Strike the Blood IV

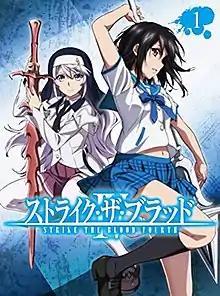
The cover of the first Blu-ray compilation of the fourth season released by Warner Home Video.

Strike the Blood is an anime series adapted from the light novel series of the same title written by Gakuto Mikumo with illustrations by Manyako. The fourth OVA series, projected at 12 episodes, debuted on April 8, 2020, and concluded on June 30, 2021. The opening theme is "Akatsuki no Kaleido Blood" by Kishida Kyōdan & The Akeboshi Rockets while the ending theme is "Dear My Hero" by Taneda. The staff from the third OVA series returned to reprise their roles. On May 15, 2020, it was announced that volume 2 was pushed back from June 24 to July 29 due to the COVID-19 pandemic.